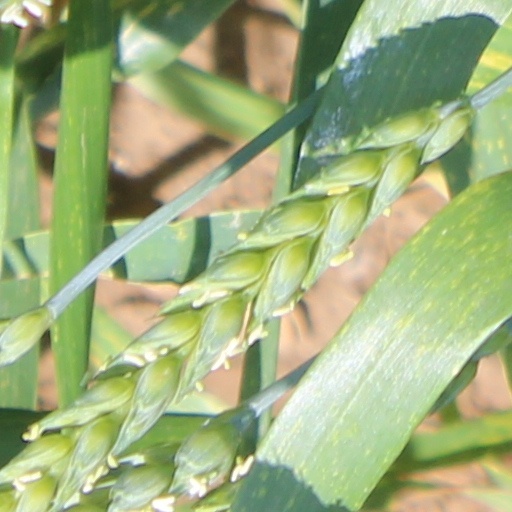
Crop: wheat